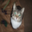
Label: cat